Berlin Mexikoplatz station

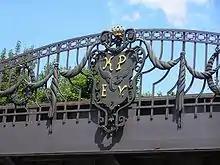
KPEV emblem

An interesting detail in a decorative manner is an elaborate emblem in wrought iron with the letters "KPEV" on the railway bridge. These letters were once widespread as an emblem, with various variants, standing for the Royal Prussian Railway Administration ("Königlich Preußische Eisenbahn-Verwaltung"), thus indicating that it belonged to the Prussian state railways.